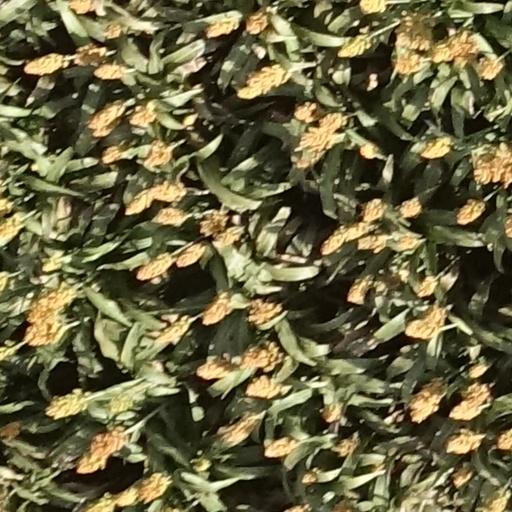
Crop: sorghum